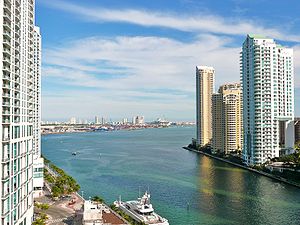
Miami / Geografi
Mundingen af Miami River på Brickell Key
Miami er den 42. største by i USA, med en befolkning på 417.650. Det er den mest folkerige by i det sydlige Florida. I følge FN, er Miami det femte mest folkerige byområde i USA i 2010 med en befolkning på 4.919.036, senest skønner man, i 2008, at antallet er steget til 5.232.342, hvilket gør den til det fjerdestørste byområde i USA, kun over gået af New York City, Los Angeles og Chicago.